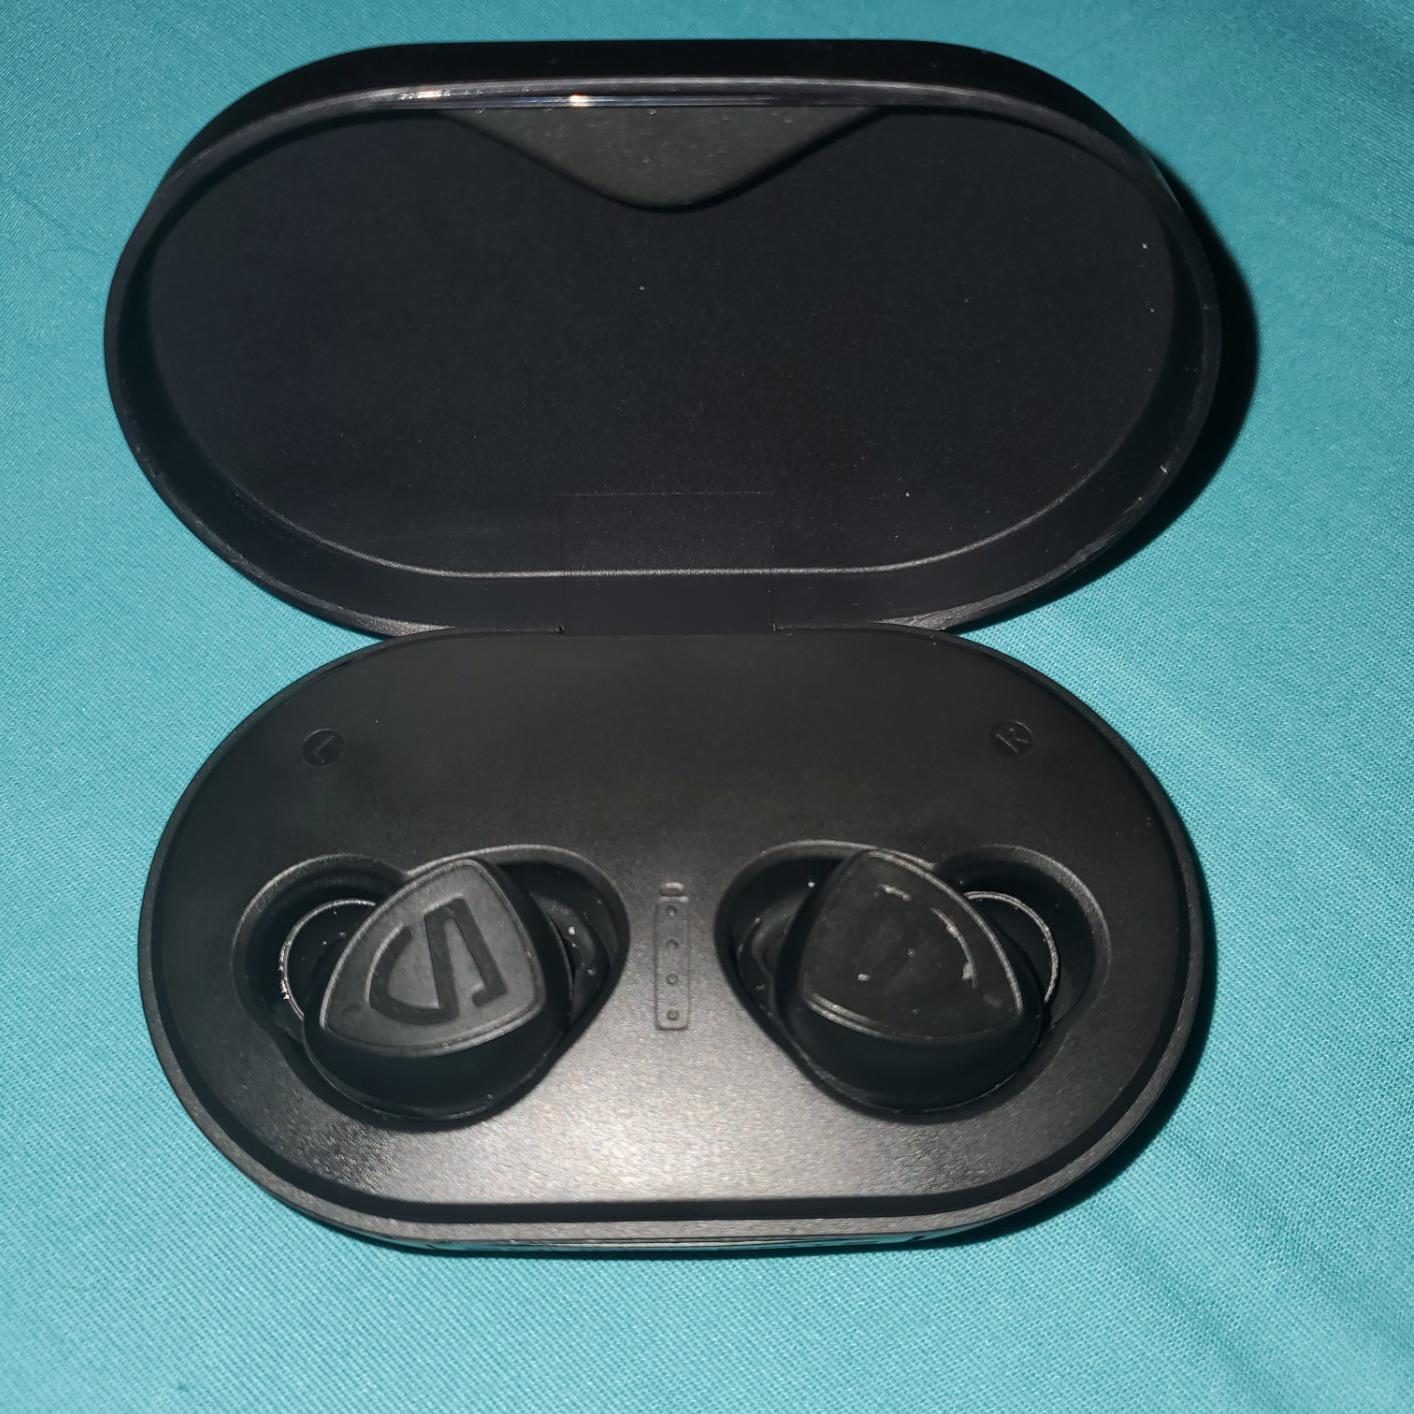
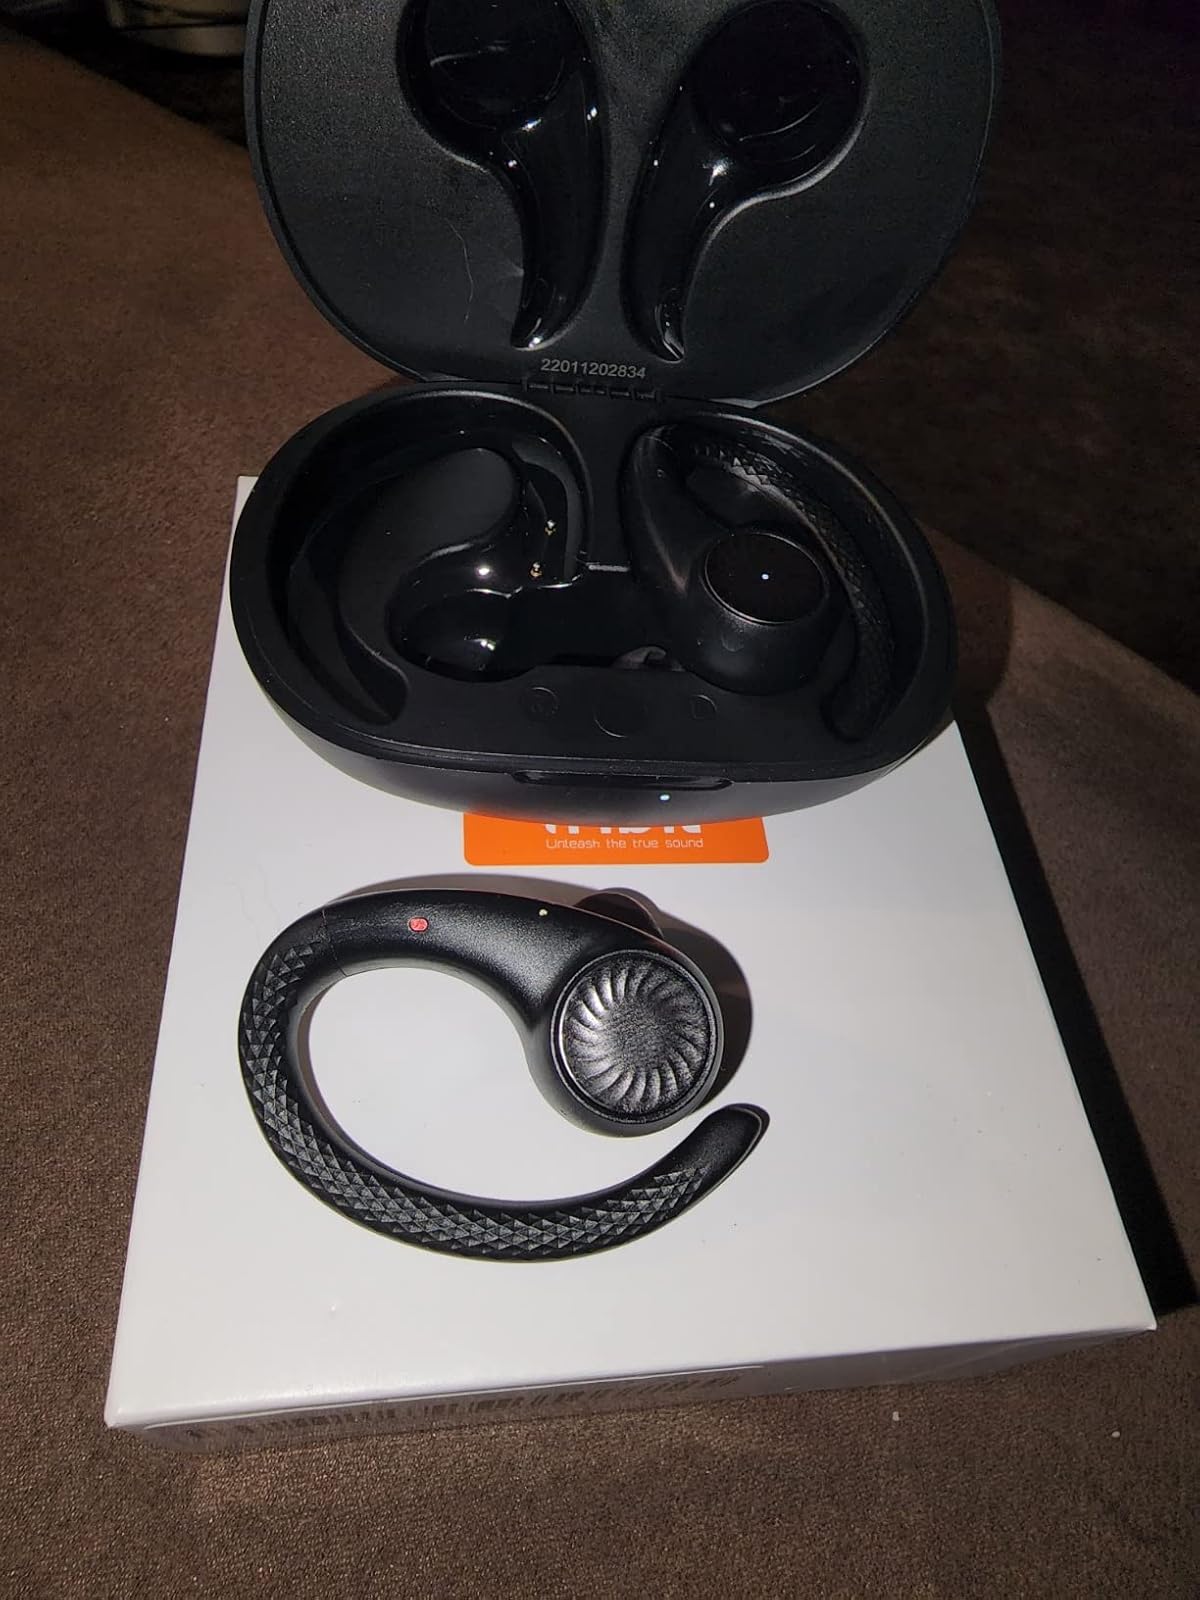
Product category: earbuds
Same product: no